Julia Voth

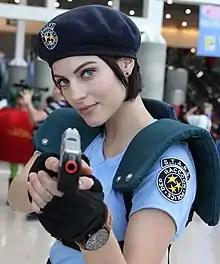
Julia Voth cosplaying as Jill Valentine at WonderCon 2016

Julia Voth (born May 16, 1985) is a Canadian actress and model. She is best known for her roles in the 2009 film "Bitch Slap" and the TV-series "Package Deal", as well as for being the character model for Jill Valentine for a number of the "Resident Evil" video games.